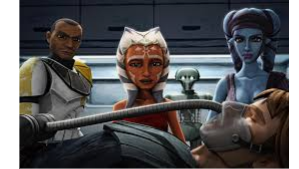
Portrait style: Cartoon Portrait